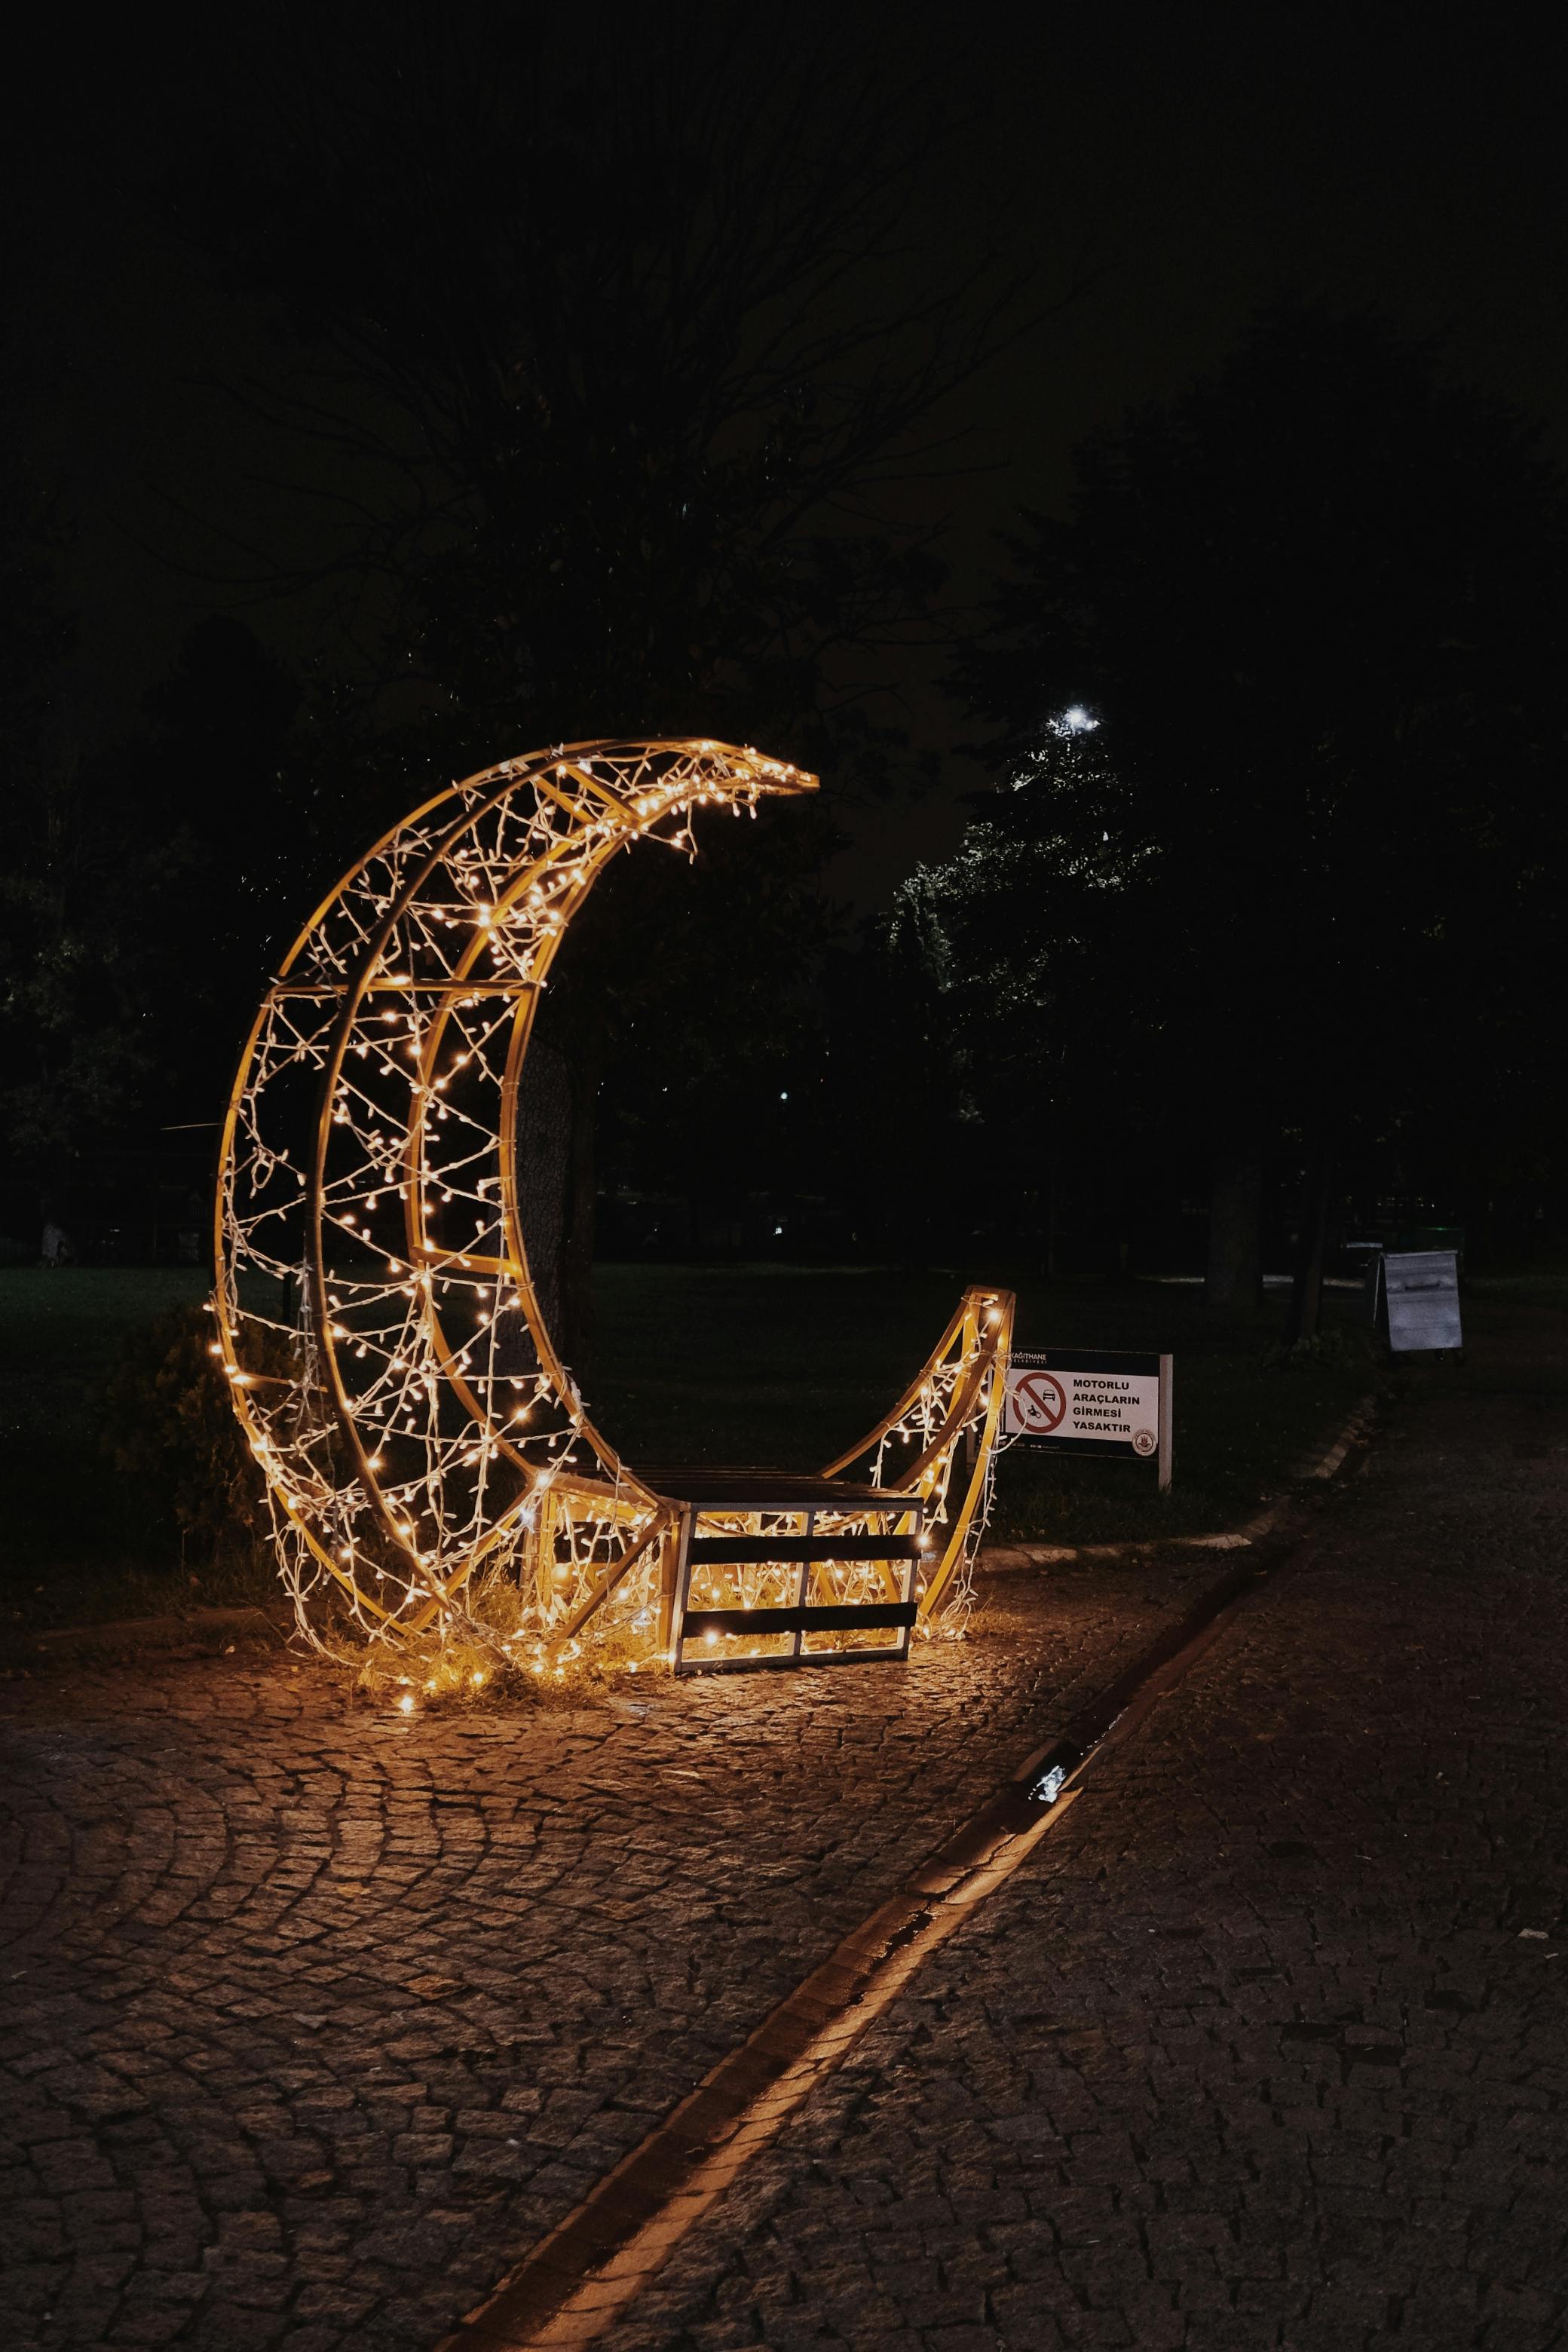
light, wood, art, grass, sky, Tints and shades, sculpture, midnight, font, darkness, tree, road surface, automotive lighting, landscape, circle, metal, bench, flash photography, plant, night, asphalt, light fixture, visual arts, evening, statue, heat, shadow